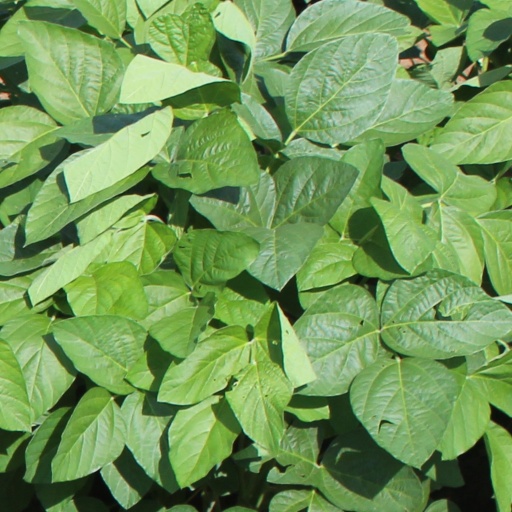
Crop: soybean